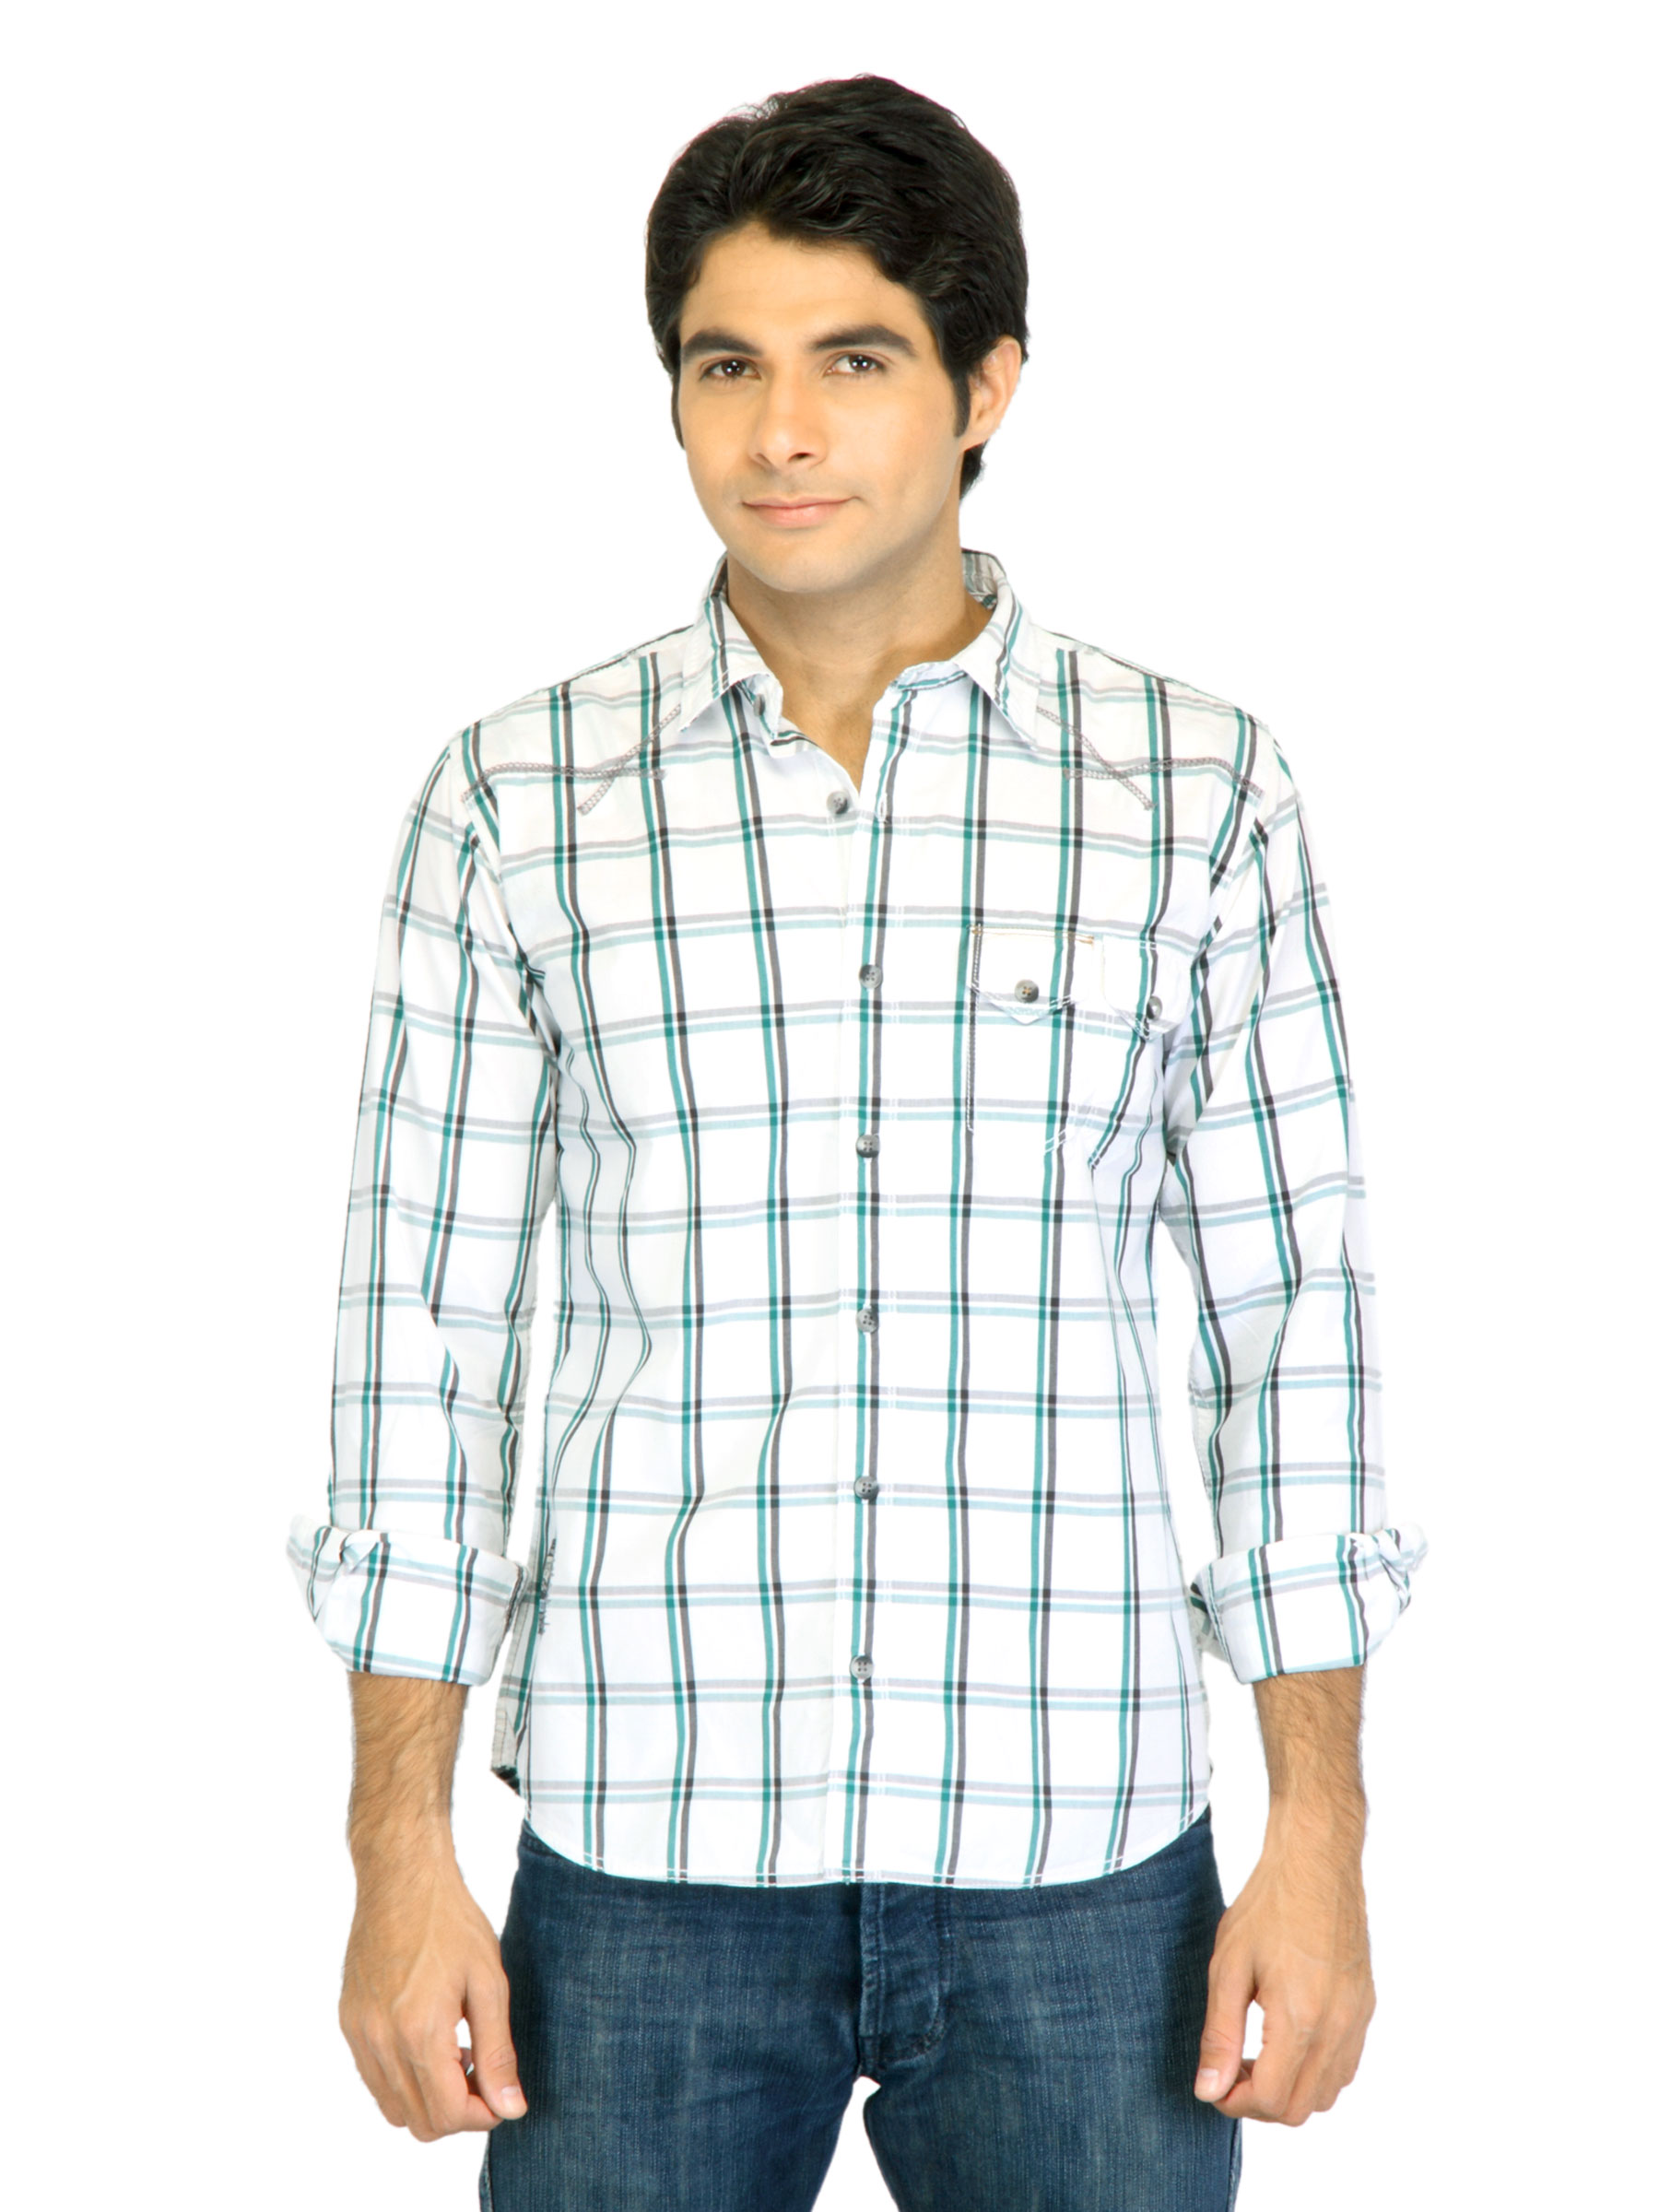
Basics Men White Slim Fit Checked Shirt
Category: Apparel / Topwear / Shirts
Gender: Men
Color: White
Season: Fall 2011
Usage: Casual